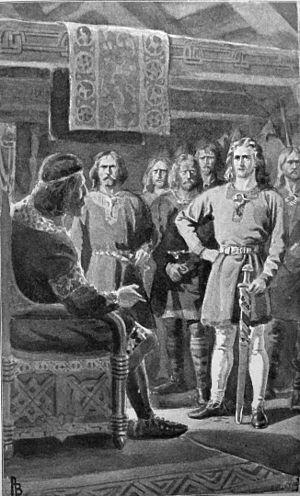
Cette page dresse une liste de personnalités nées au cours de l'année 983 :
La Saga de Gunnlaugr Ormstunga est une saga des islandais dont la version nous étant parvenue fut écrite dans le dernier tiers du XIIIᵉ siècle. La saga dépeint un conflit romantique entre le scalde Gunnlaugr Ormstunga, son rival Hrafn Önundarson et Helga Torsteinsdatter – surnommée «Helga la belle», dans le cadre d'une société tribale islandaise de l'an 1000 où tant une démocratie fonctionnelle qu'un système judiciaire étaient absents.
Gunnlaugr Ormstunga, né vers 983 et mort en 1008 est un scalde islandais, et le héros de la saga éponyme.